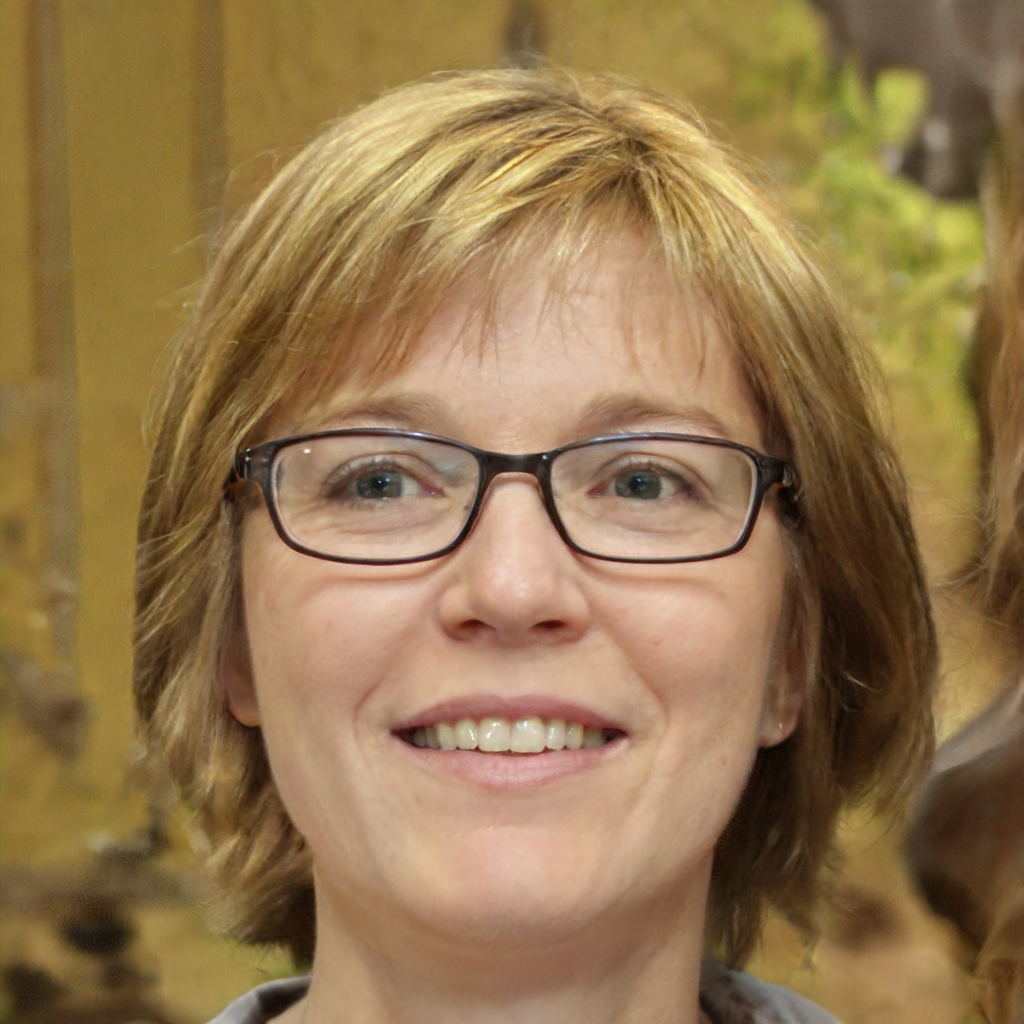
Gender: Female